Leontyne Price

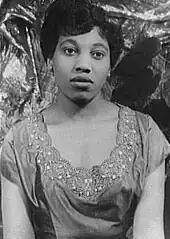
Price in 1951

Price received her undergraduate education in Wilberforce, Ohio at the College of Education and Industrial Arts where she began her studies in the Fall 1944 semester at the age of 17. At that time, the school operated as a department inside Wilberforce University, a historically Black institution. Some sources erroneously claim that she enrolled at Central State University in 1944, but that institution did not formally exist until 1947 and was not known as Central State University until 1951.